Mário Fernandes

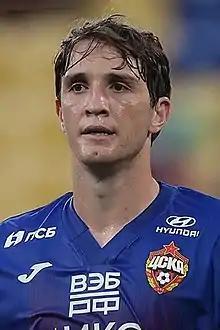
Fernandes playing for CSKA Moscow in 2021

Mário Figueira Fernandes (born 19 September 1990) is a professional footballer who plays as a right-back. Fernandes was born in Brazil, but is a naturalised citizen of Russia and has played for both the Brazilian and Russian national teams.